Nuwara Eliya Racecourse

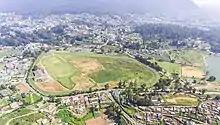
Nuwara Eliya Racecourse in 2016

Nuwara Eliya Racecourse in Nuwara Eliya, Sri Lanka is the only remaining horse racing venue in Sri Lanka. Situated above sea level the race course is one of the highest in the world. The track has a circumference of (approx. 9 furlongs) with a 333-metre straight.